Bellaire, Ohio

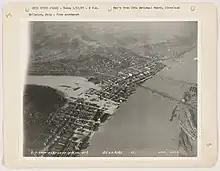
Flooding of the Ohio River in 1937

Mound builders occupied numerous areas along the Ohio River and built complex earthworks. None of their distinctive prehistoric remains has been found within the present-day city limits. The Mingo, Shawnee and Delaware were historic tribes who inhabited the area at the time of European encounter and settlement. The latter were involved in the Northwest Indian Wars after settlement began in the post-Revolutionary War years. Unhappy that the United States had ignored their grievances in the 1789 Treaty of Fort Harmar, the Indians tried to push out the settlers over the next several years.